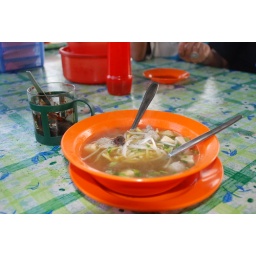
Mee Calong = noodles in clear soup with fish balls, tofu and beansprouts = yums!